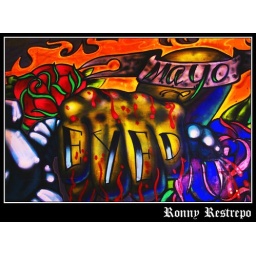
Found on the train bridge which goes over Maribyrnong River in Flemmington. &lt;b&gt;Artist: &lt;/b&gt; Mayo